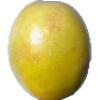
Label: Maracuja 1